Deansgate

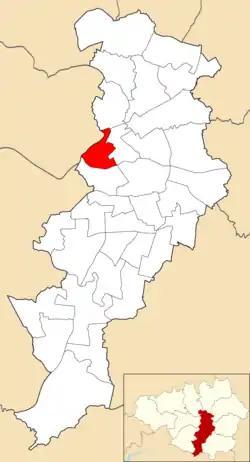
Deansgate electoral ward within Manchester City Council

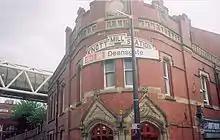
Deansgate railway station: station frontage which features the previous "Knott Mill" name

Today, the main transport links on Deansgate are the National Rail and Manchester Metrolink stations and a number of bus routes, including the Metroshuttle services.